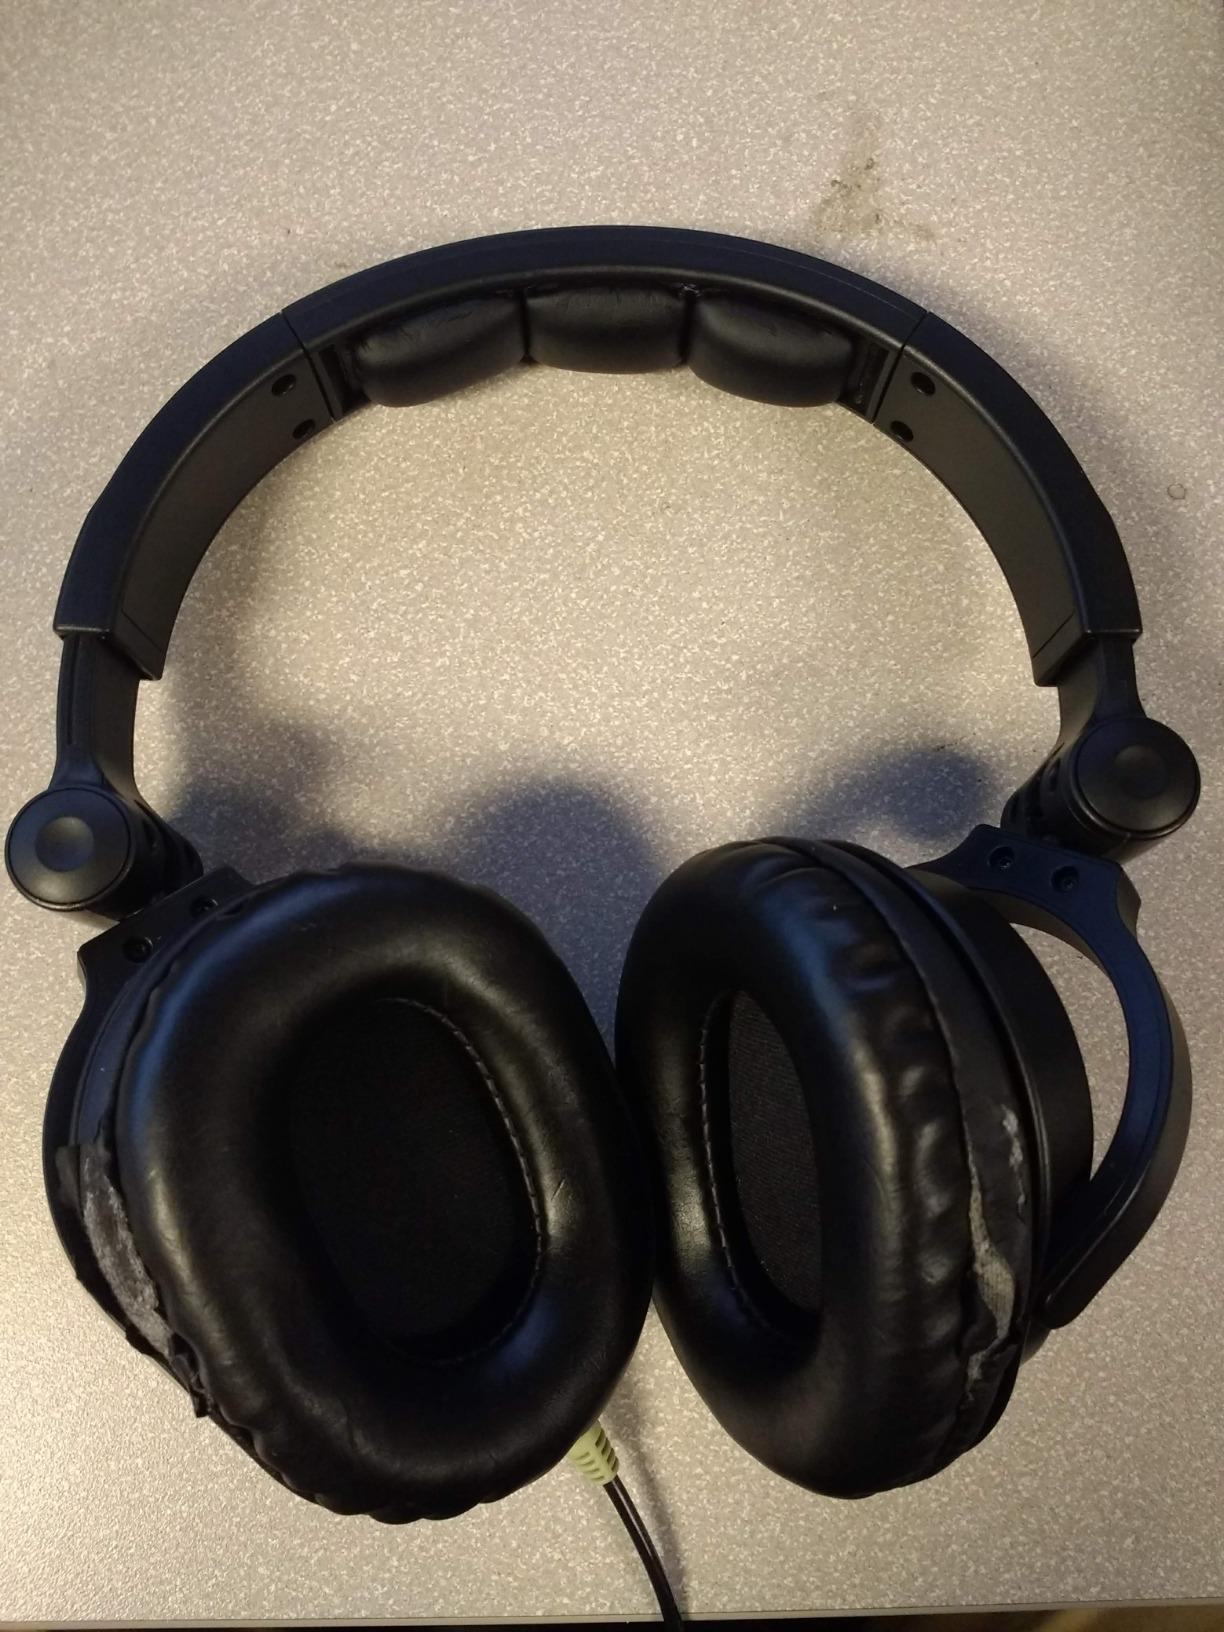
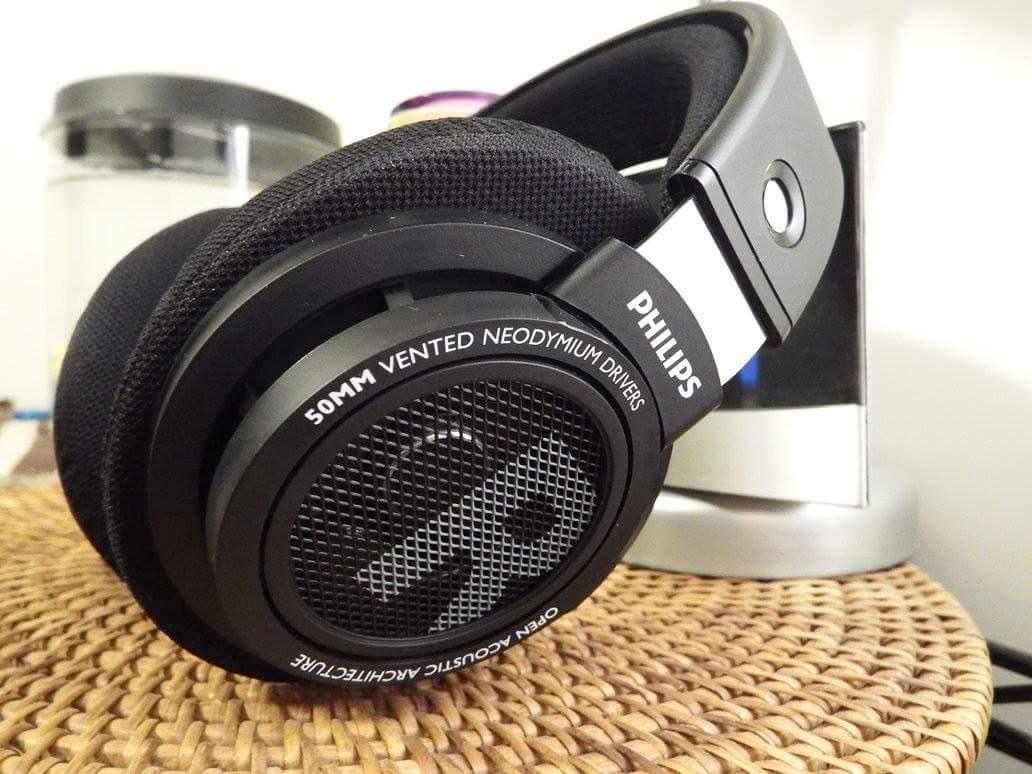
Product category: headphones
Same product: no